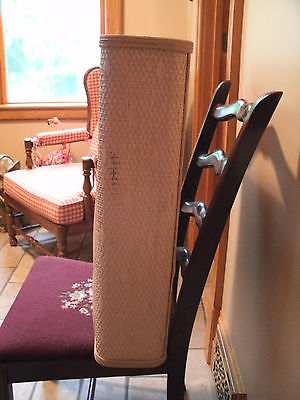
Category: cabinet